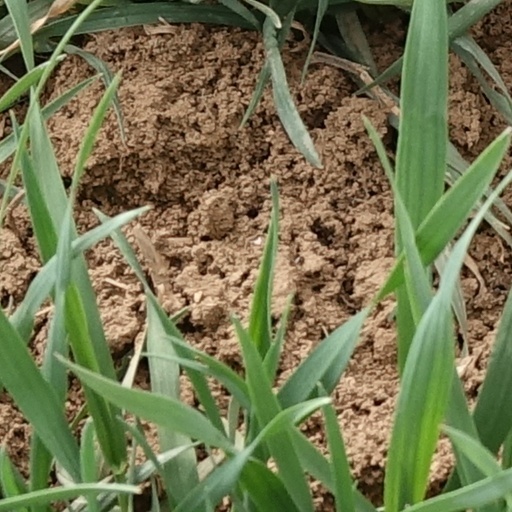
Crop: wheat